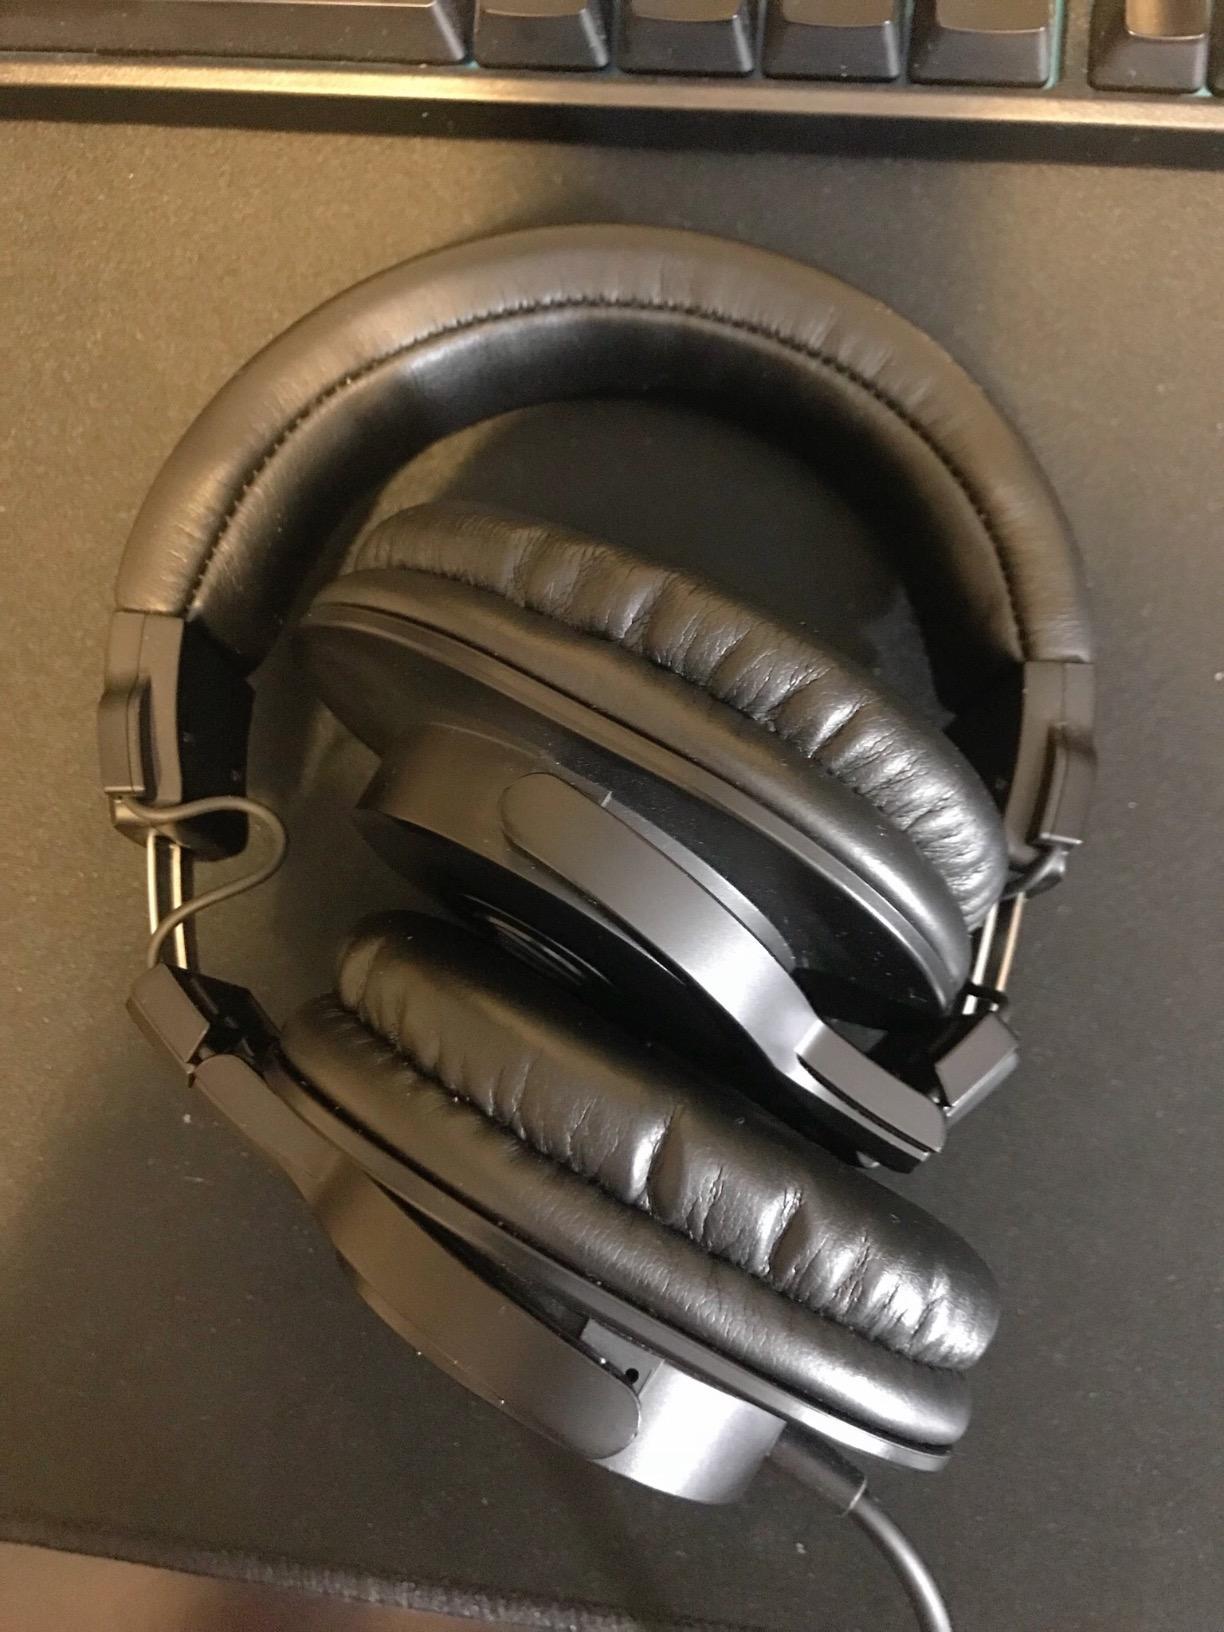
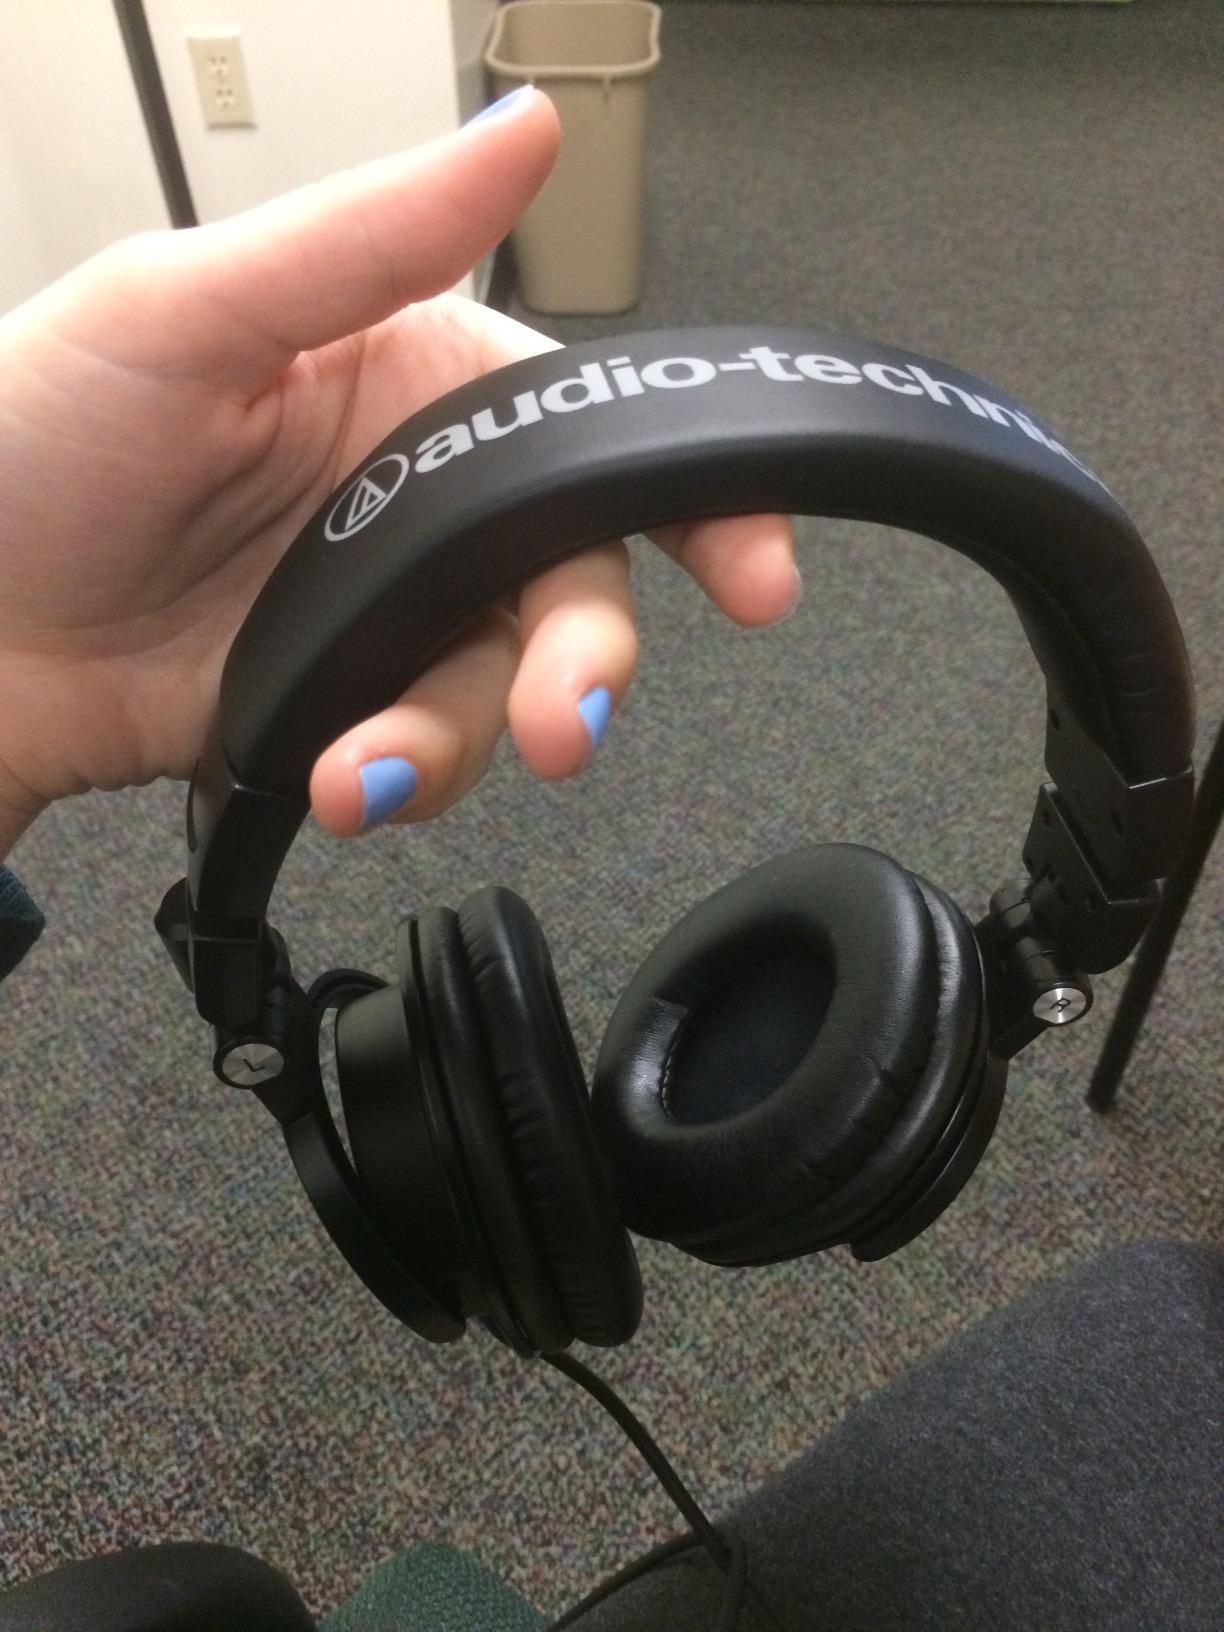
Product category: headphones
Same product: no